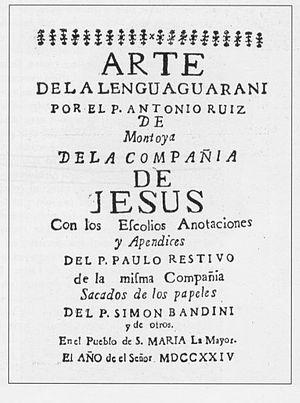
Les Réductions sont les missions catholiques construites et gérées par des missionnaires, en particulier des membres de la Compagnie de Jésus, en Amérique latine entre le début du XVIᵉ siècle et le milieu du XVIIIᵉ siècle. Leur but était avant tout de regrouper les populations indigènes pour mieux les intégrer au système politico-économique, et dans la partie amazonienne, de les protéger des razzias de chasseurs d'esclaves, puis de les évangéliser, ce qui comprenait un processus éducatif de développement socio-culturel et économique.
Antonio Ruiz de Montoya, né le 13 juin 1585 à Lima et y décédé le 11 avril 1652, est un prêtre jésuite péruvien, missionnaire au Paraguay et fondateur de plusieurs Réductions. Linguiste éminent il fut le grand défenseur du peuple guarani et de sa culture.
Le guarani est une langue amérindienne agglutinante de la famille tupi-guarani parlée au Paraguay – où elle a un statut coofficiel avec l'espagnol –, dans le nord de l'Argentine, dans l'est de la Bolivie, dans le sud et le nord-est du Brésil. On estime qu'il y a cinq millions de personnes qui parlent le guarani. Il est la langue des peuples guaranis.